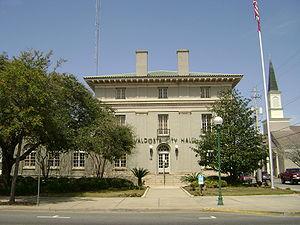
Valdosta est une ville des États-Unis, siège du comté de Lowndes en Géorgie. Selon le recensement de 2000, la population de la ville était de 43 724 habitants alors qu'en 2006 la population était estimée à 45 529 habitants. La population de l'aire métropolitaine de Valdosta était peuplée en 2006 de 126 305 habitants.